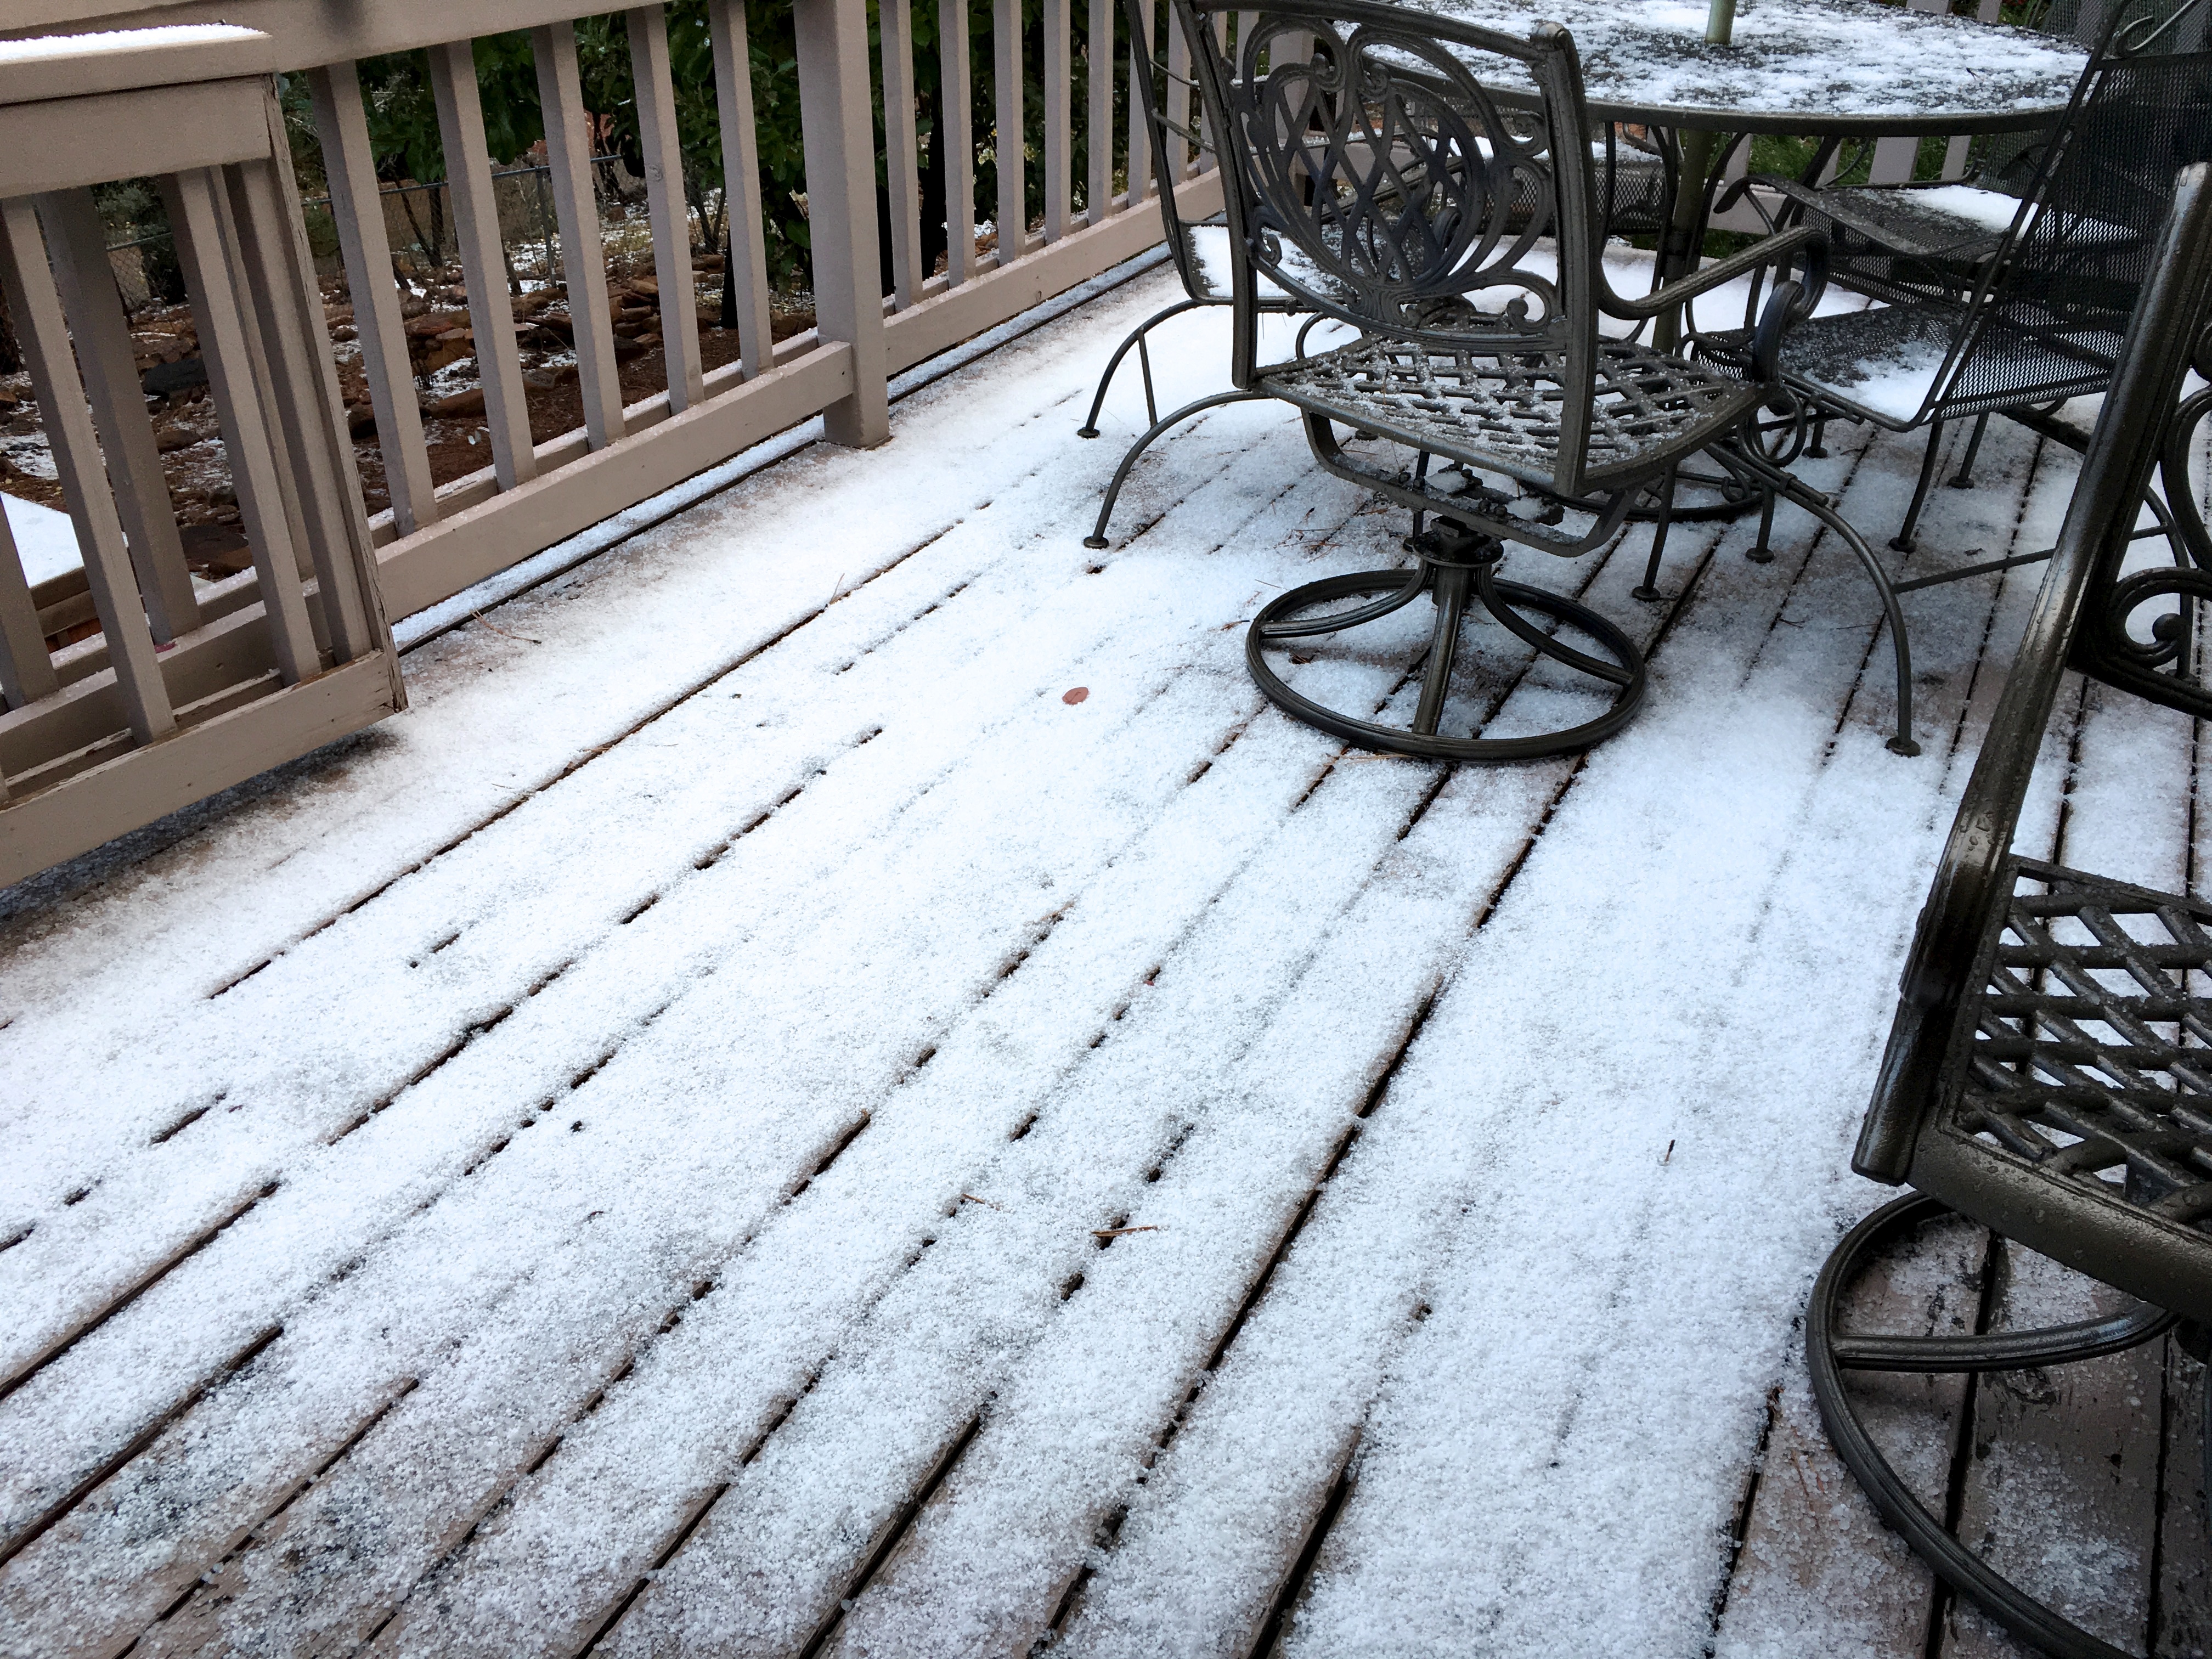
table, snow, winter, wood, floor, home, walkway, weather, backyard, furniture, season, iron, flooring, road surface, outdoor structure